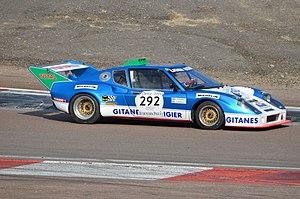
Ligier JS2, numéro 292, Tour Auto 2012, étape sur le Circuit de Prenois.
Organisée la première fois en 1992, le Tour Auto est une compétition de voitures historiques créée par l'organisateur d'événementiels automobiles Peter Auto dont le départ est donné à Paris, des Jardins du Trocadéro à l'origine puis du Grand Palais depuis 2012. Cette course annuelle, qui réunit 200 à 240 équipages, traverse la France en cinq jours et elle est ponctuée d'épreuves chronométrées sur circuit et de spéciales sur des portions de route fermées.